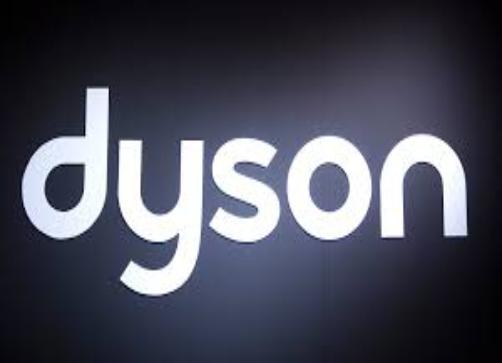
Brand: adyson
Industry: Clothes